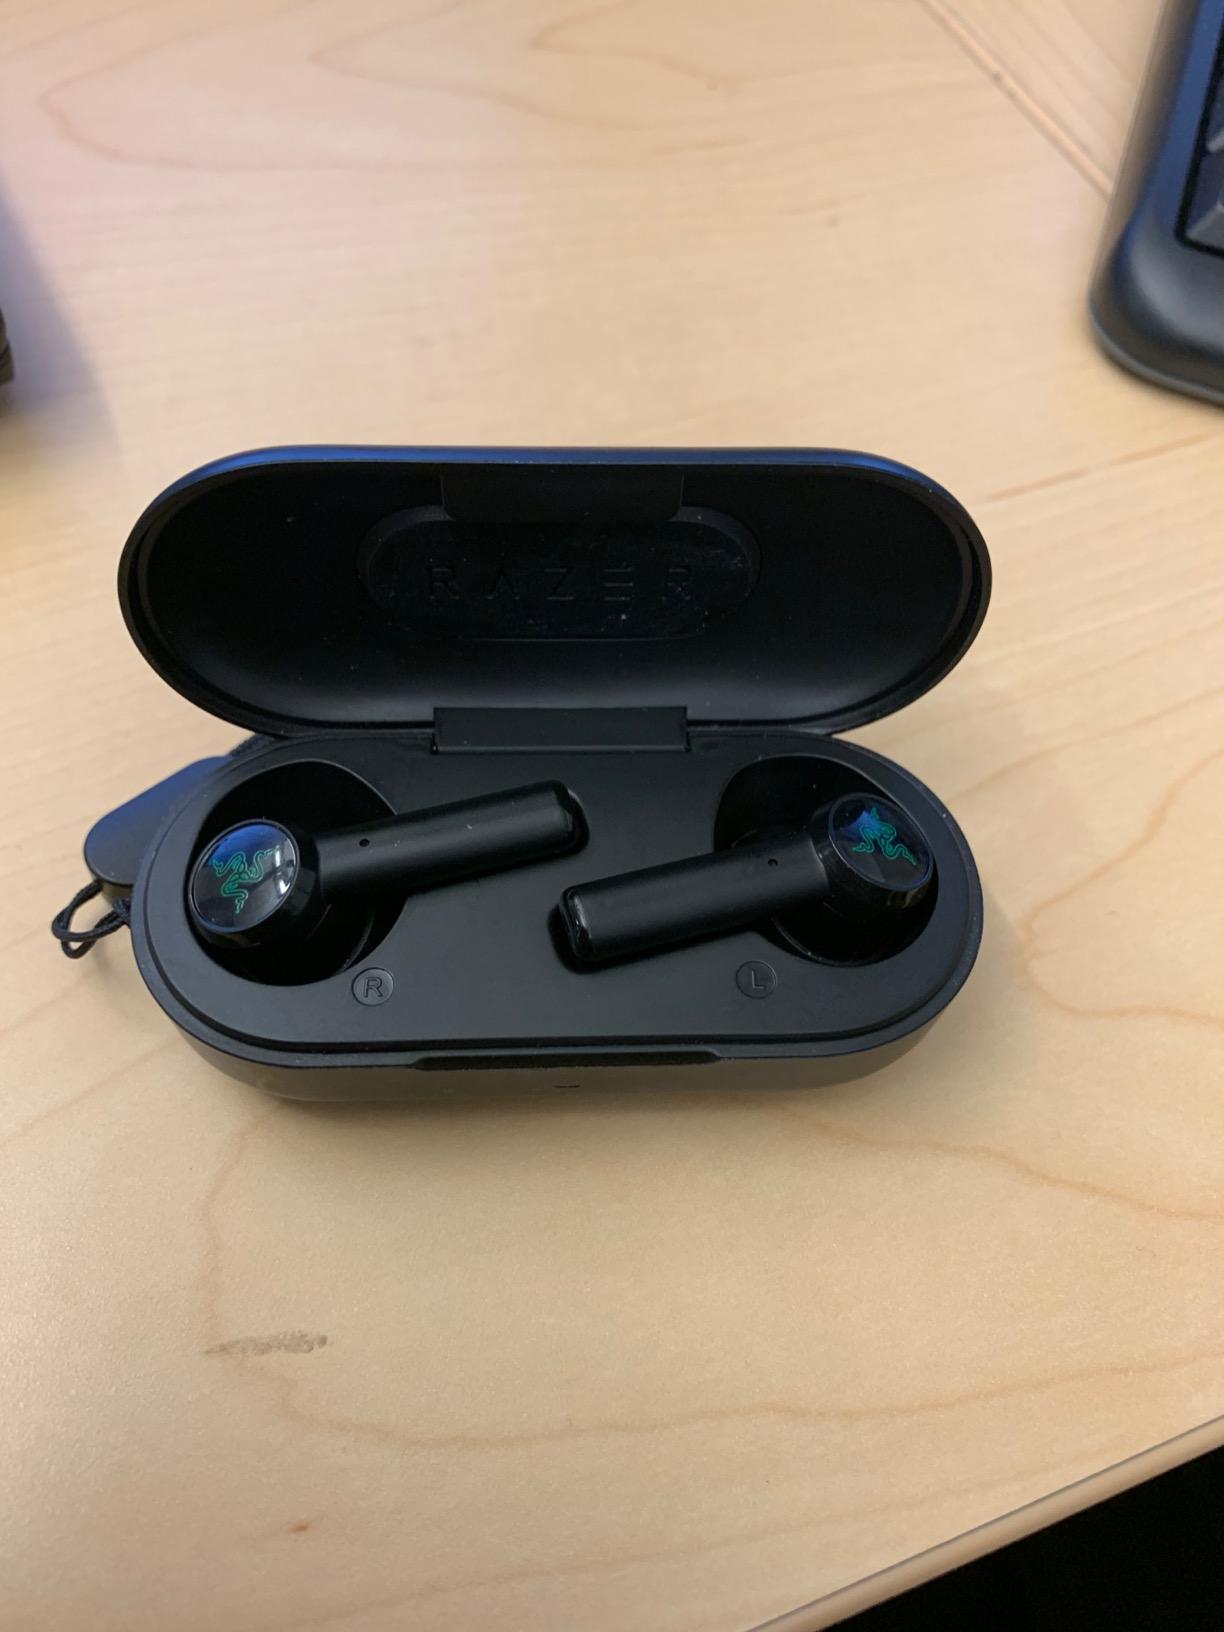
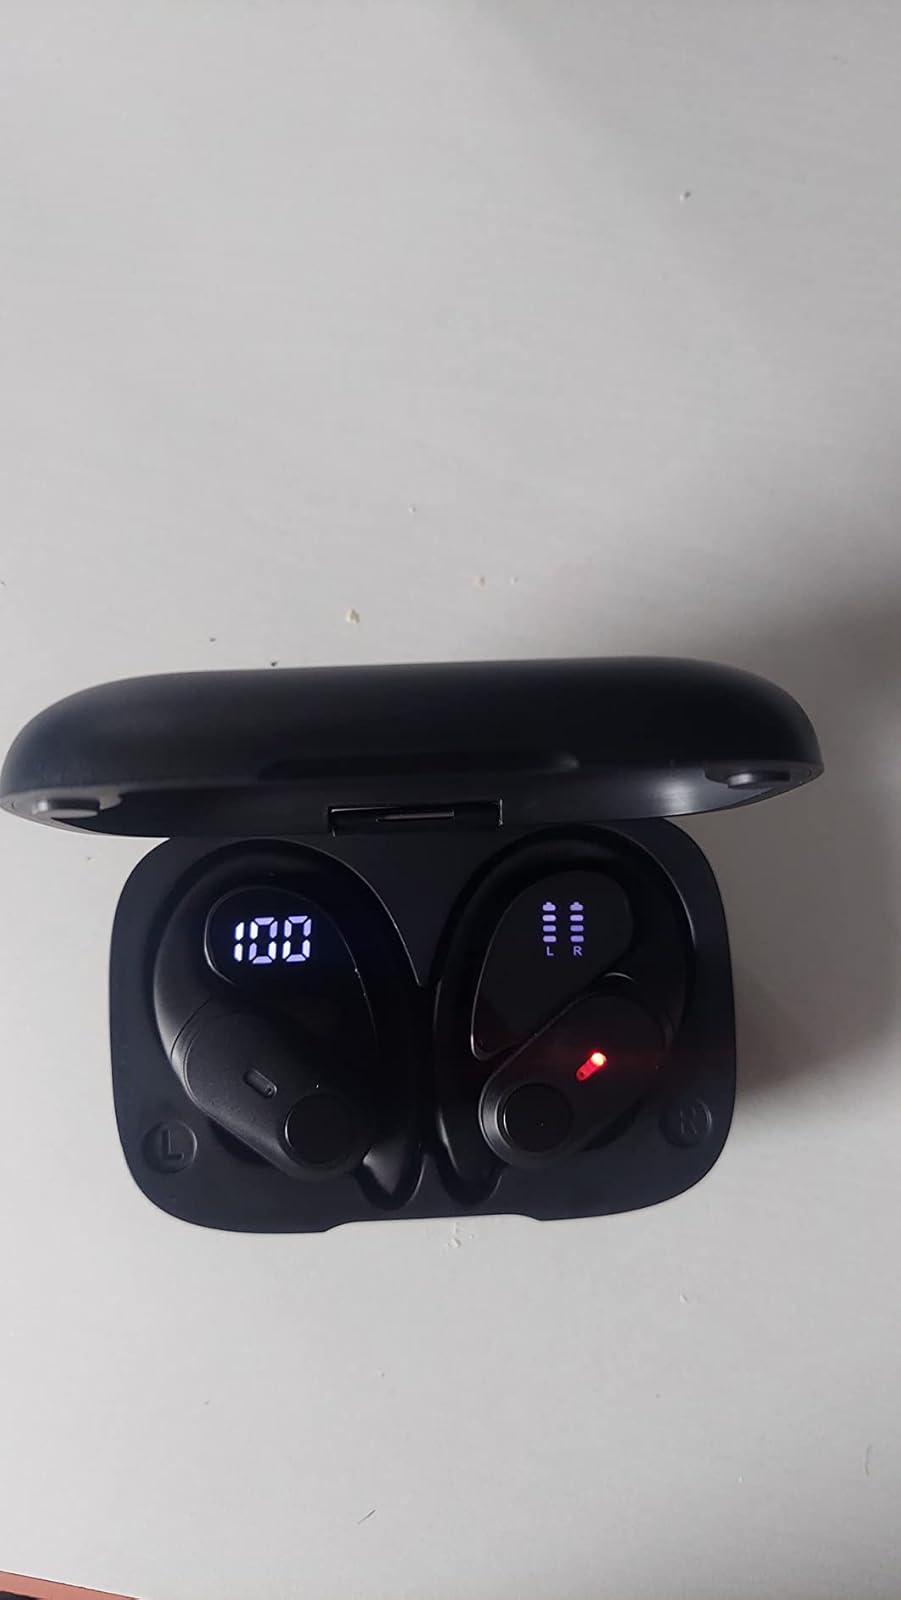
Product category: earbuds
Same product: no